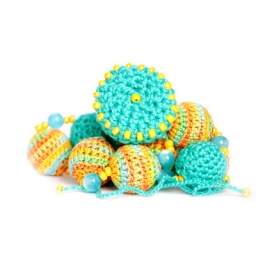
blue yellow flowers in my window